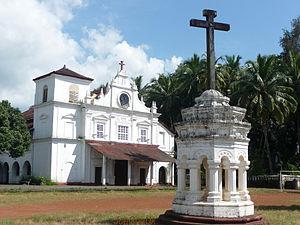
L’église Notre-Dame-des-Neiges est un édifice religieux catholique sis à Rachol, dans le district de Salcete, en Inde. Construite par les Jésuites comme première église du district, en 1565, elle est encore connue aujourd’hui, pour cette raison comme ‘l’église Mère’ du district méridional de Goa. Elle faisait initialement partie du complexe fortifié de Rachol. L’église est paroissiale.